Cable binding

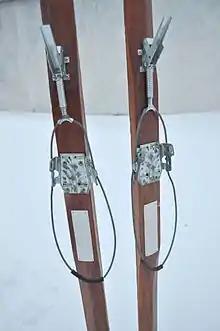
A typical late-model cable binding. The boot is inserted into the metal plate, and held down by a leather strap (missing). The cable is then lifted over the heel of the boot, and pulled forward by the lever at the top of the image. The spring keeps constant tension as the boot moves up and down through the striding motion.

Downhill skiing only developed as a separate sport after the introduction of the ski lift. Prior to this, almost all skiing involved a mix of cross-country, downhill and even uphill skiing. For cross-country, the efficient striding motion requires the heel of the boot to lift from the ski, allowing the leg to lag behind the body as the other ski is moved forward. In the late 1880s, a number of bindings using a leather strap over the toe and a second one pulling the boot forward under the toe strap were common. These kept the toe of the boot on the ski, while allowing the heel to rise some distance.